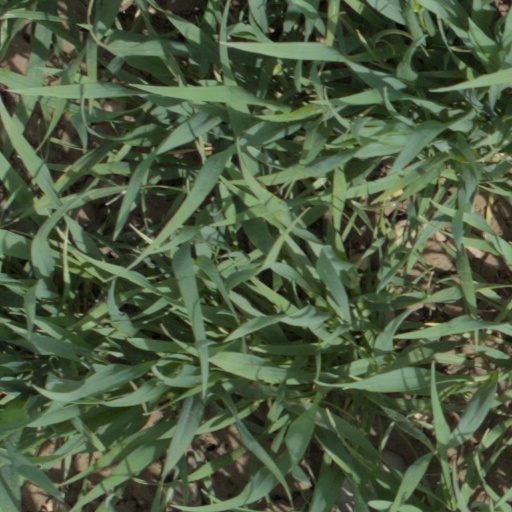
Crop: wheat